Ohio

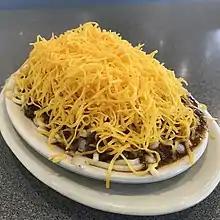
Four-way Cincinnati chili

The manufacturing and financial activities sectors each compose 18.3% of Ohio's GDP, making them Ohio's largest industries by percentage of GDP. Ohio has the third largest manufacturing workforce behind California and Texas. Ohio has the largest bioscience sector in the Midwest, and is a national leader in the "green" economy. Ohio is the largest producer in the country of plastics, rubber, fabricated metals, electrical equipment, and appliances. 5,212,000 Ohioans are currently employed by wage or salary.